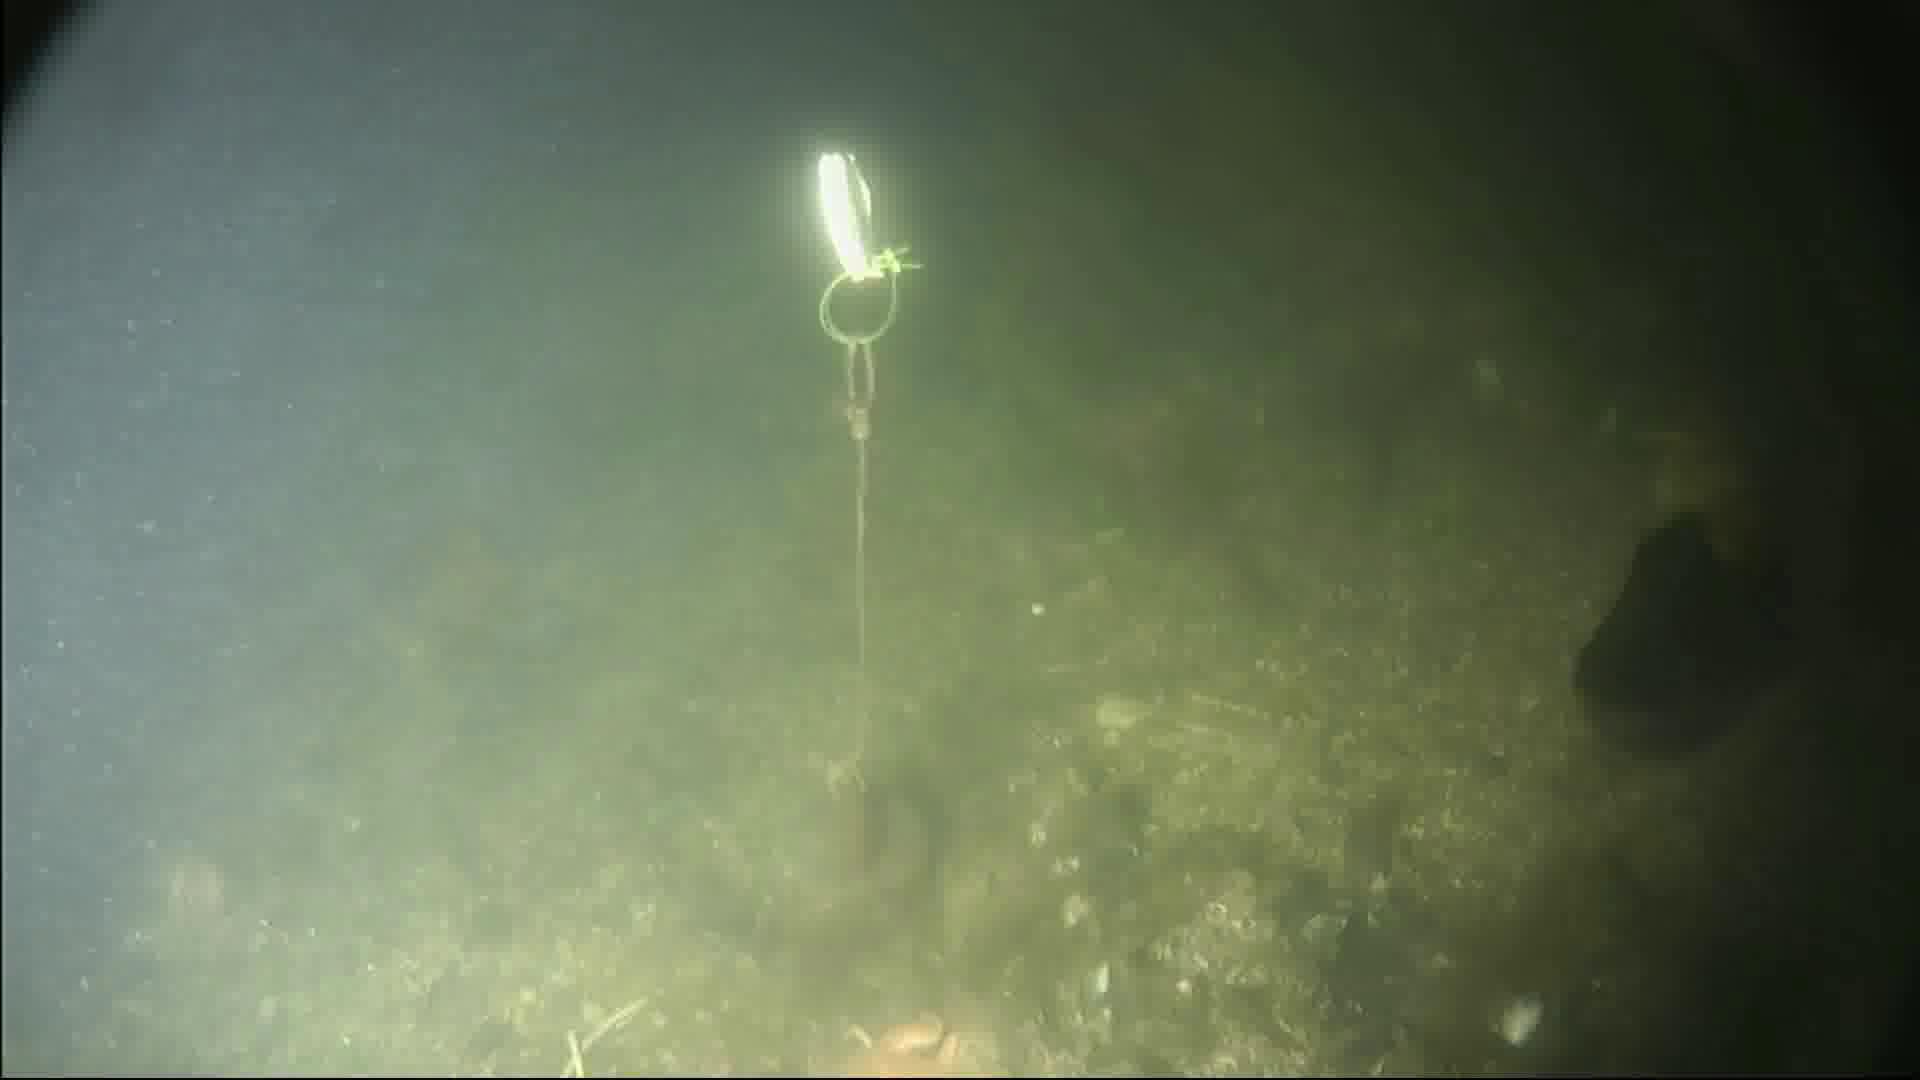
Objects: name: fish
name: crab
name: starfish